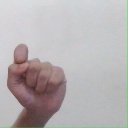
अक्षर: घ